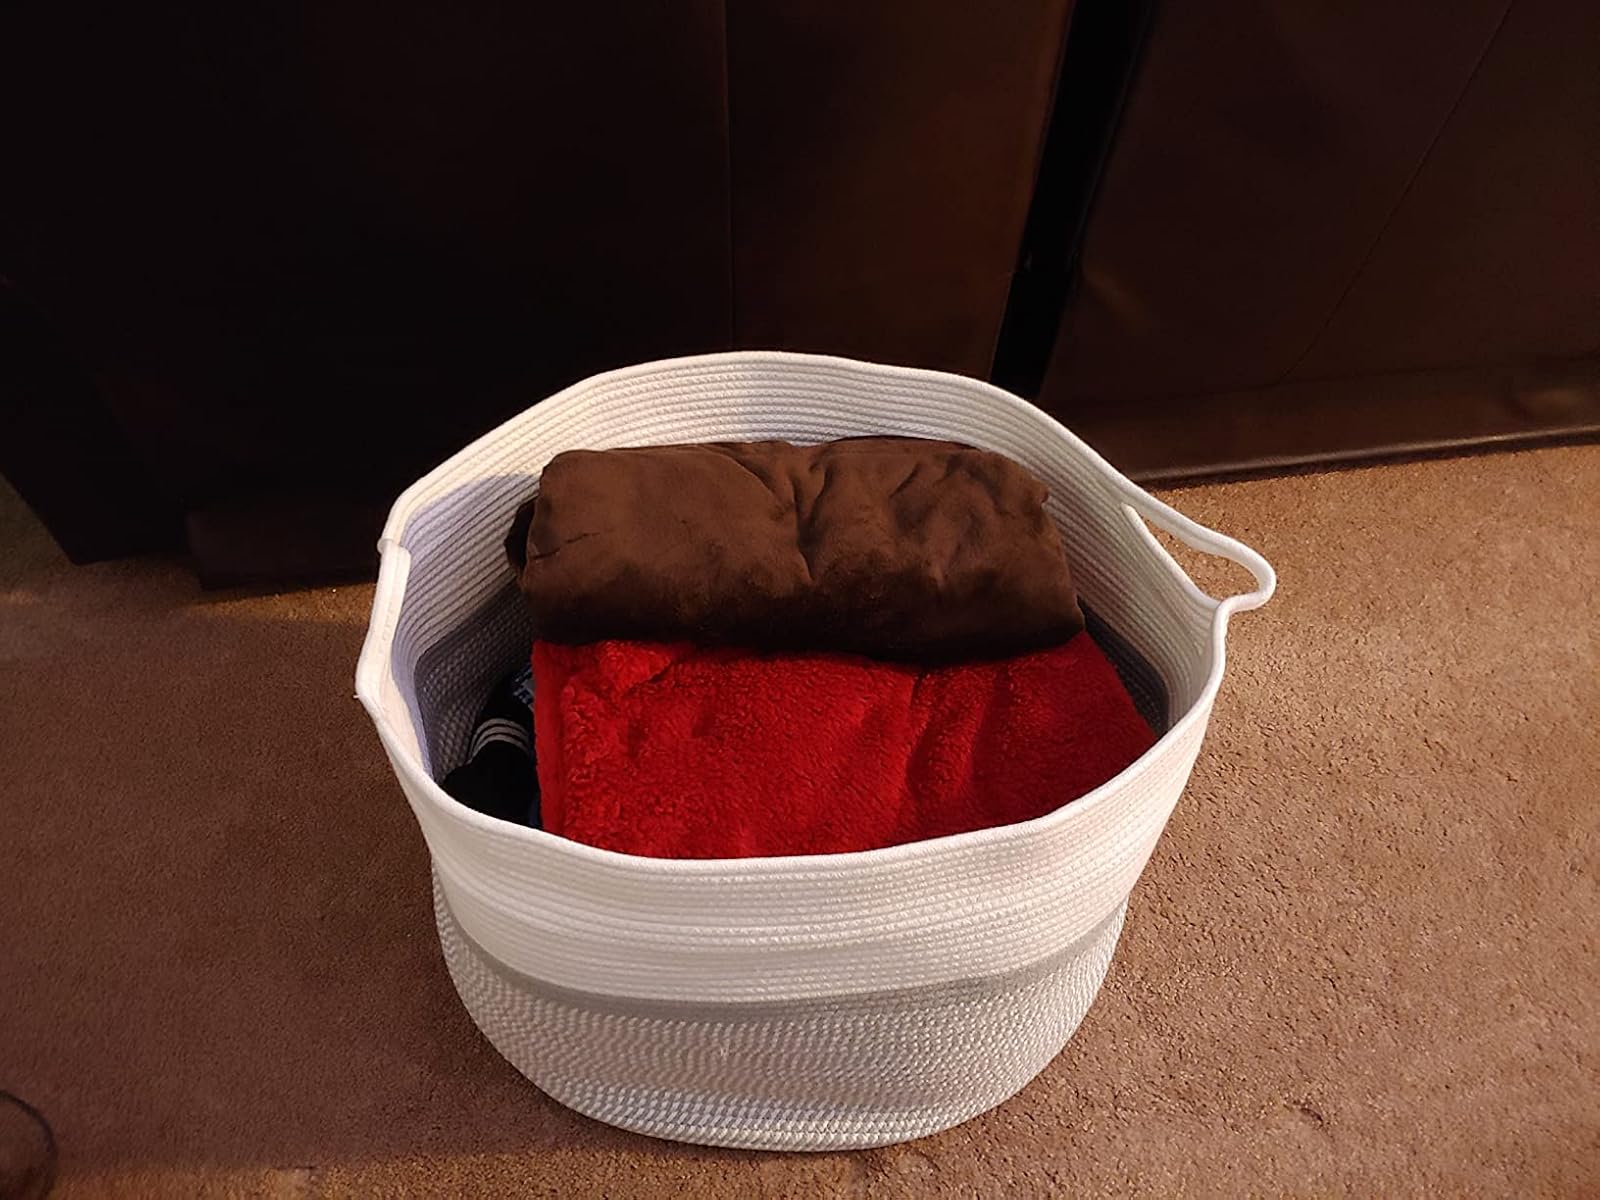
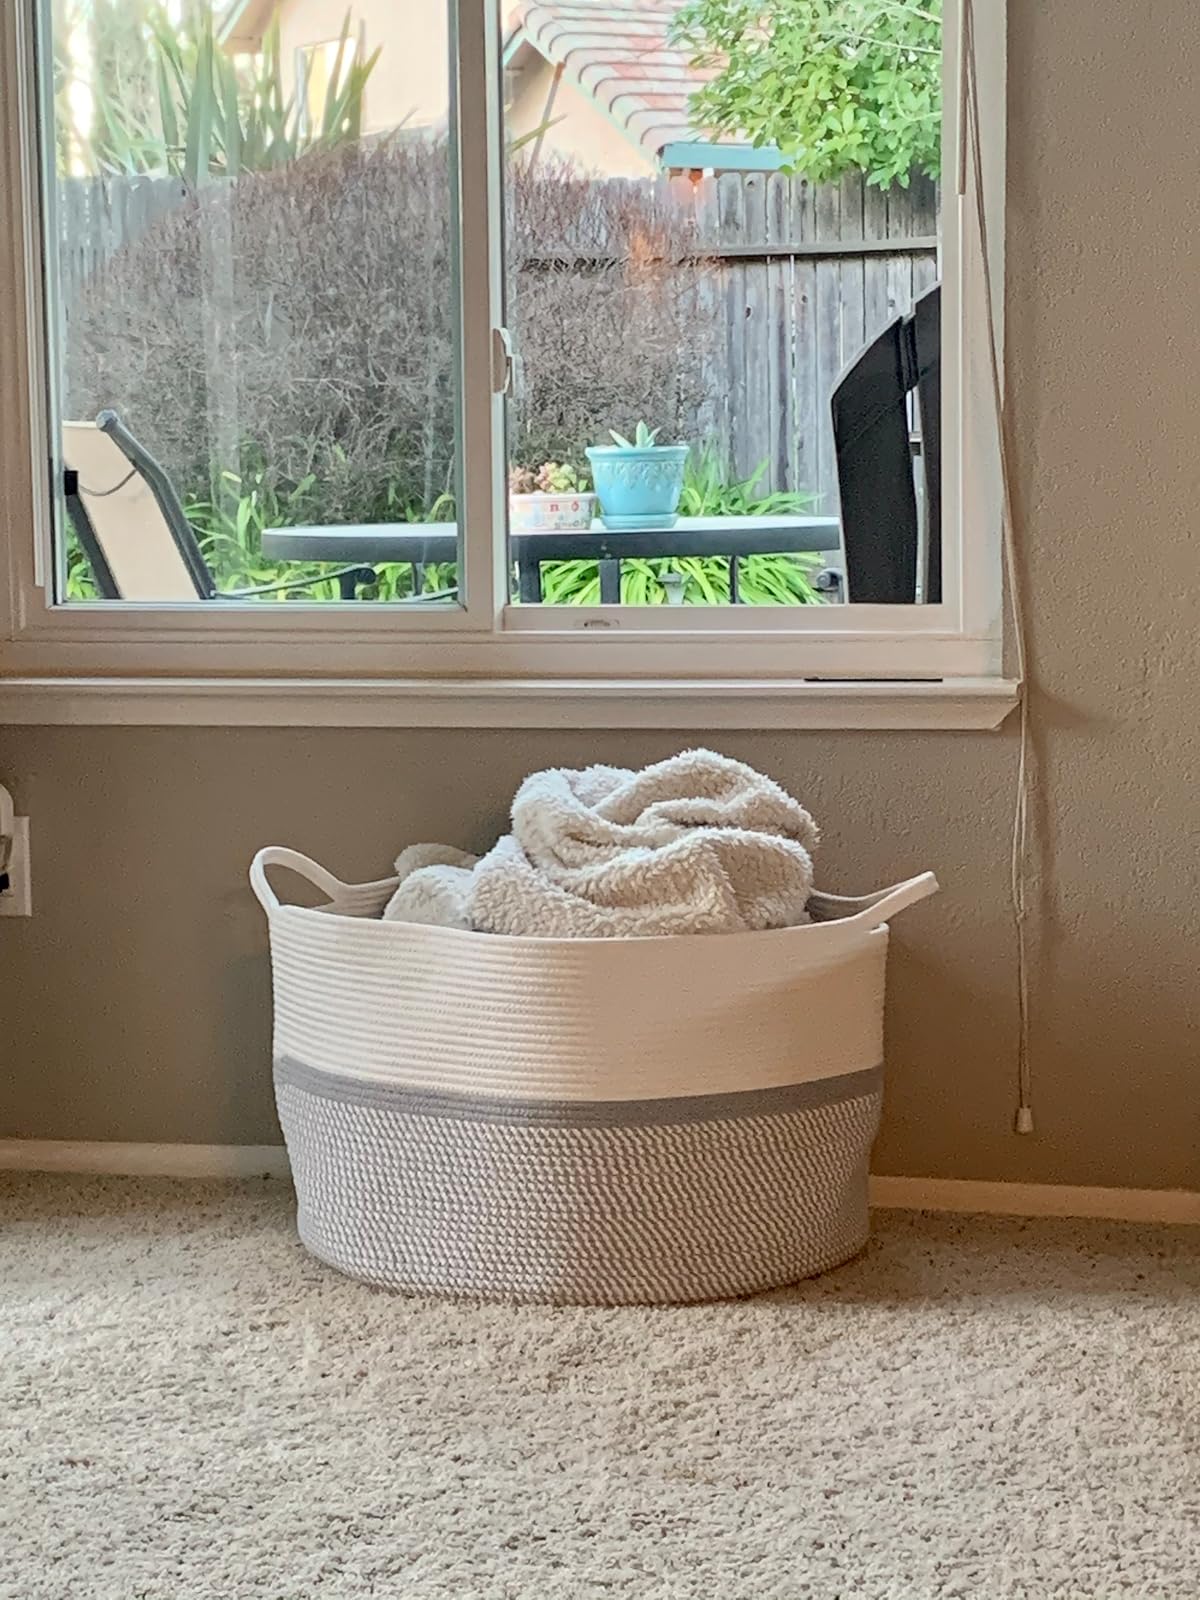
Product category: items_hamper
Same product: yes